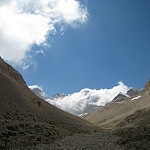
Label: mountain